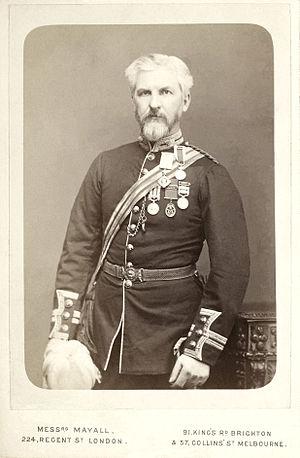
James Augustus Grant (1827-1892), explorateur écossais de l'Afrique équatoriale orientale.